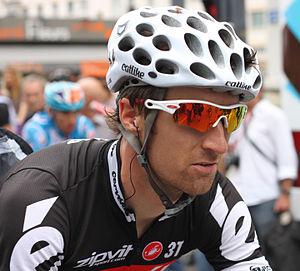
Daniel Lloyd à son arrivée à Grenoble après la 5e étape du Critérium du Dauphiné 2010
Daniel Lloyd est un coureur cycliste professionnel britannique.